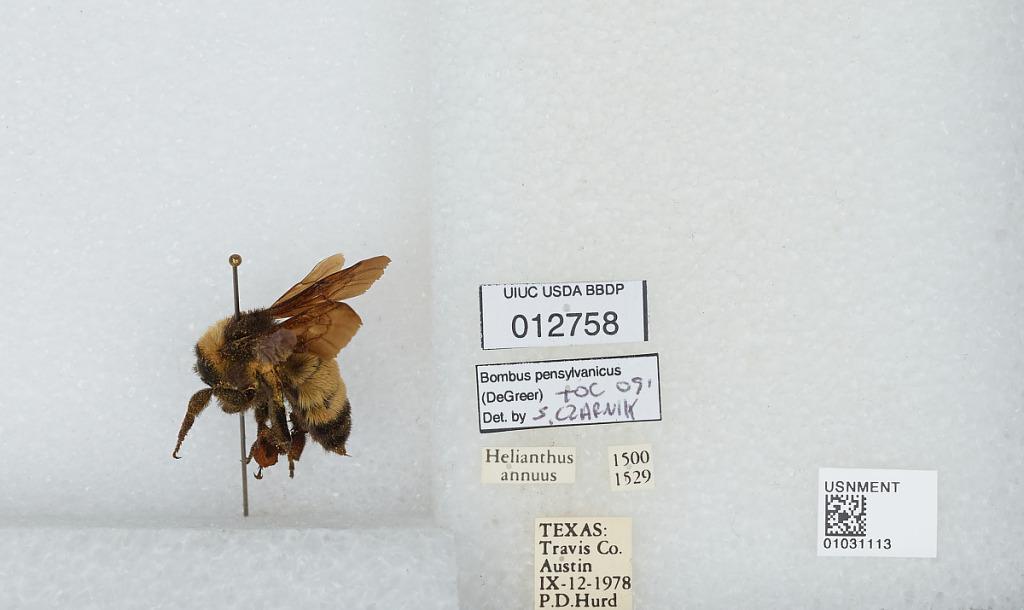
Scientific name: Bombus (Fervidobombus) pensylvanicus pensylvanicus (De Geer)
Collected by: P. Hurd
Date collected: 1978-9-12
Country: United States
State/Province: Texas
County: Travis
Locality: Austin
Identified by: Czarnik, S.